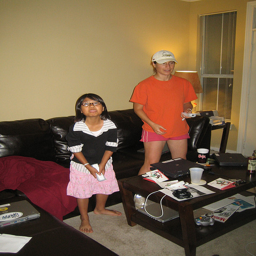
A little girl standing next to a woman near a couch.
Two people in the living room holding Wii remotes.
A woman a girl with game controllers standing in front of a sofa.
a kid and a woman playing a video game
Young woman and young girl together in room playing Nintendo wii.